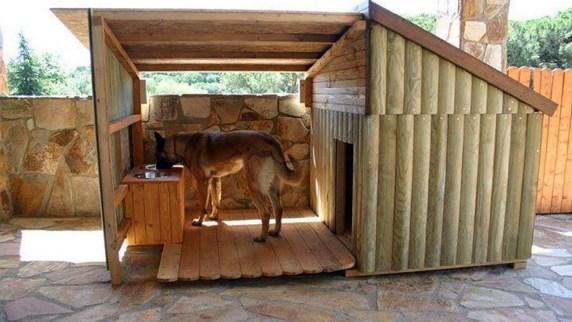
Mnyama aina ya mbwa aliye katika eneo la nje ya banda lililotengenezwa kwa mbao katika eneo la wazi, ikiashiria ni eneo litumikalo kwa ajili ya chanjo na tiba kwa wanyama wafugwao.